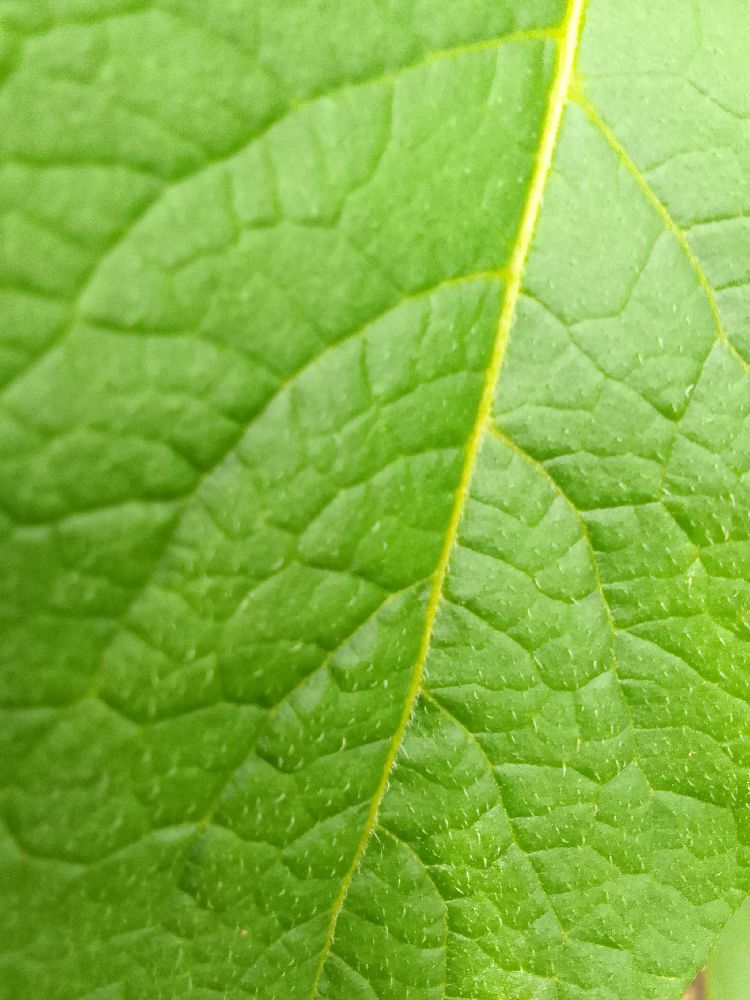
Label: Healthy